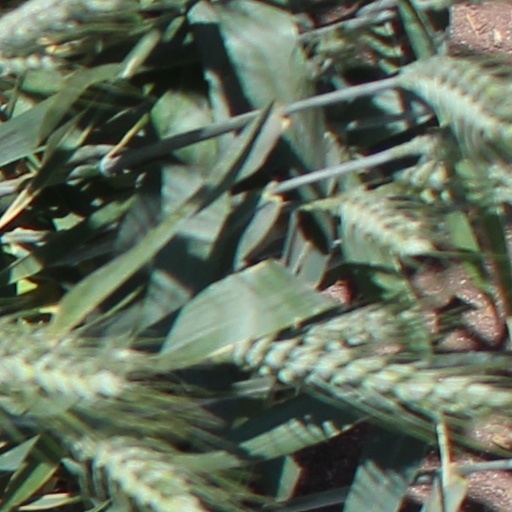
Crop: wheat